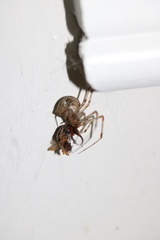
Species: Parasteatoda_tepidariorum